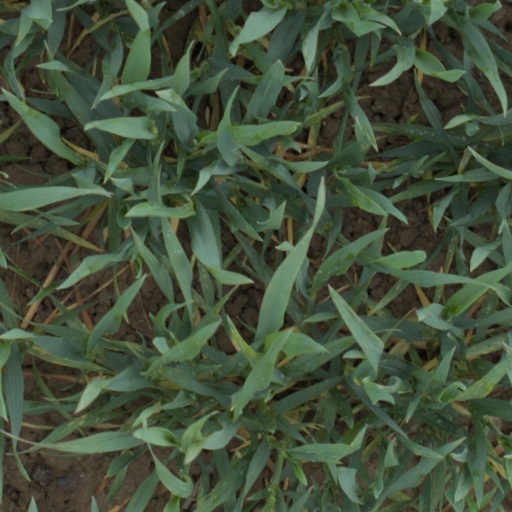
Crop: wheat